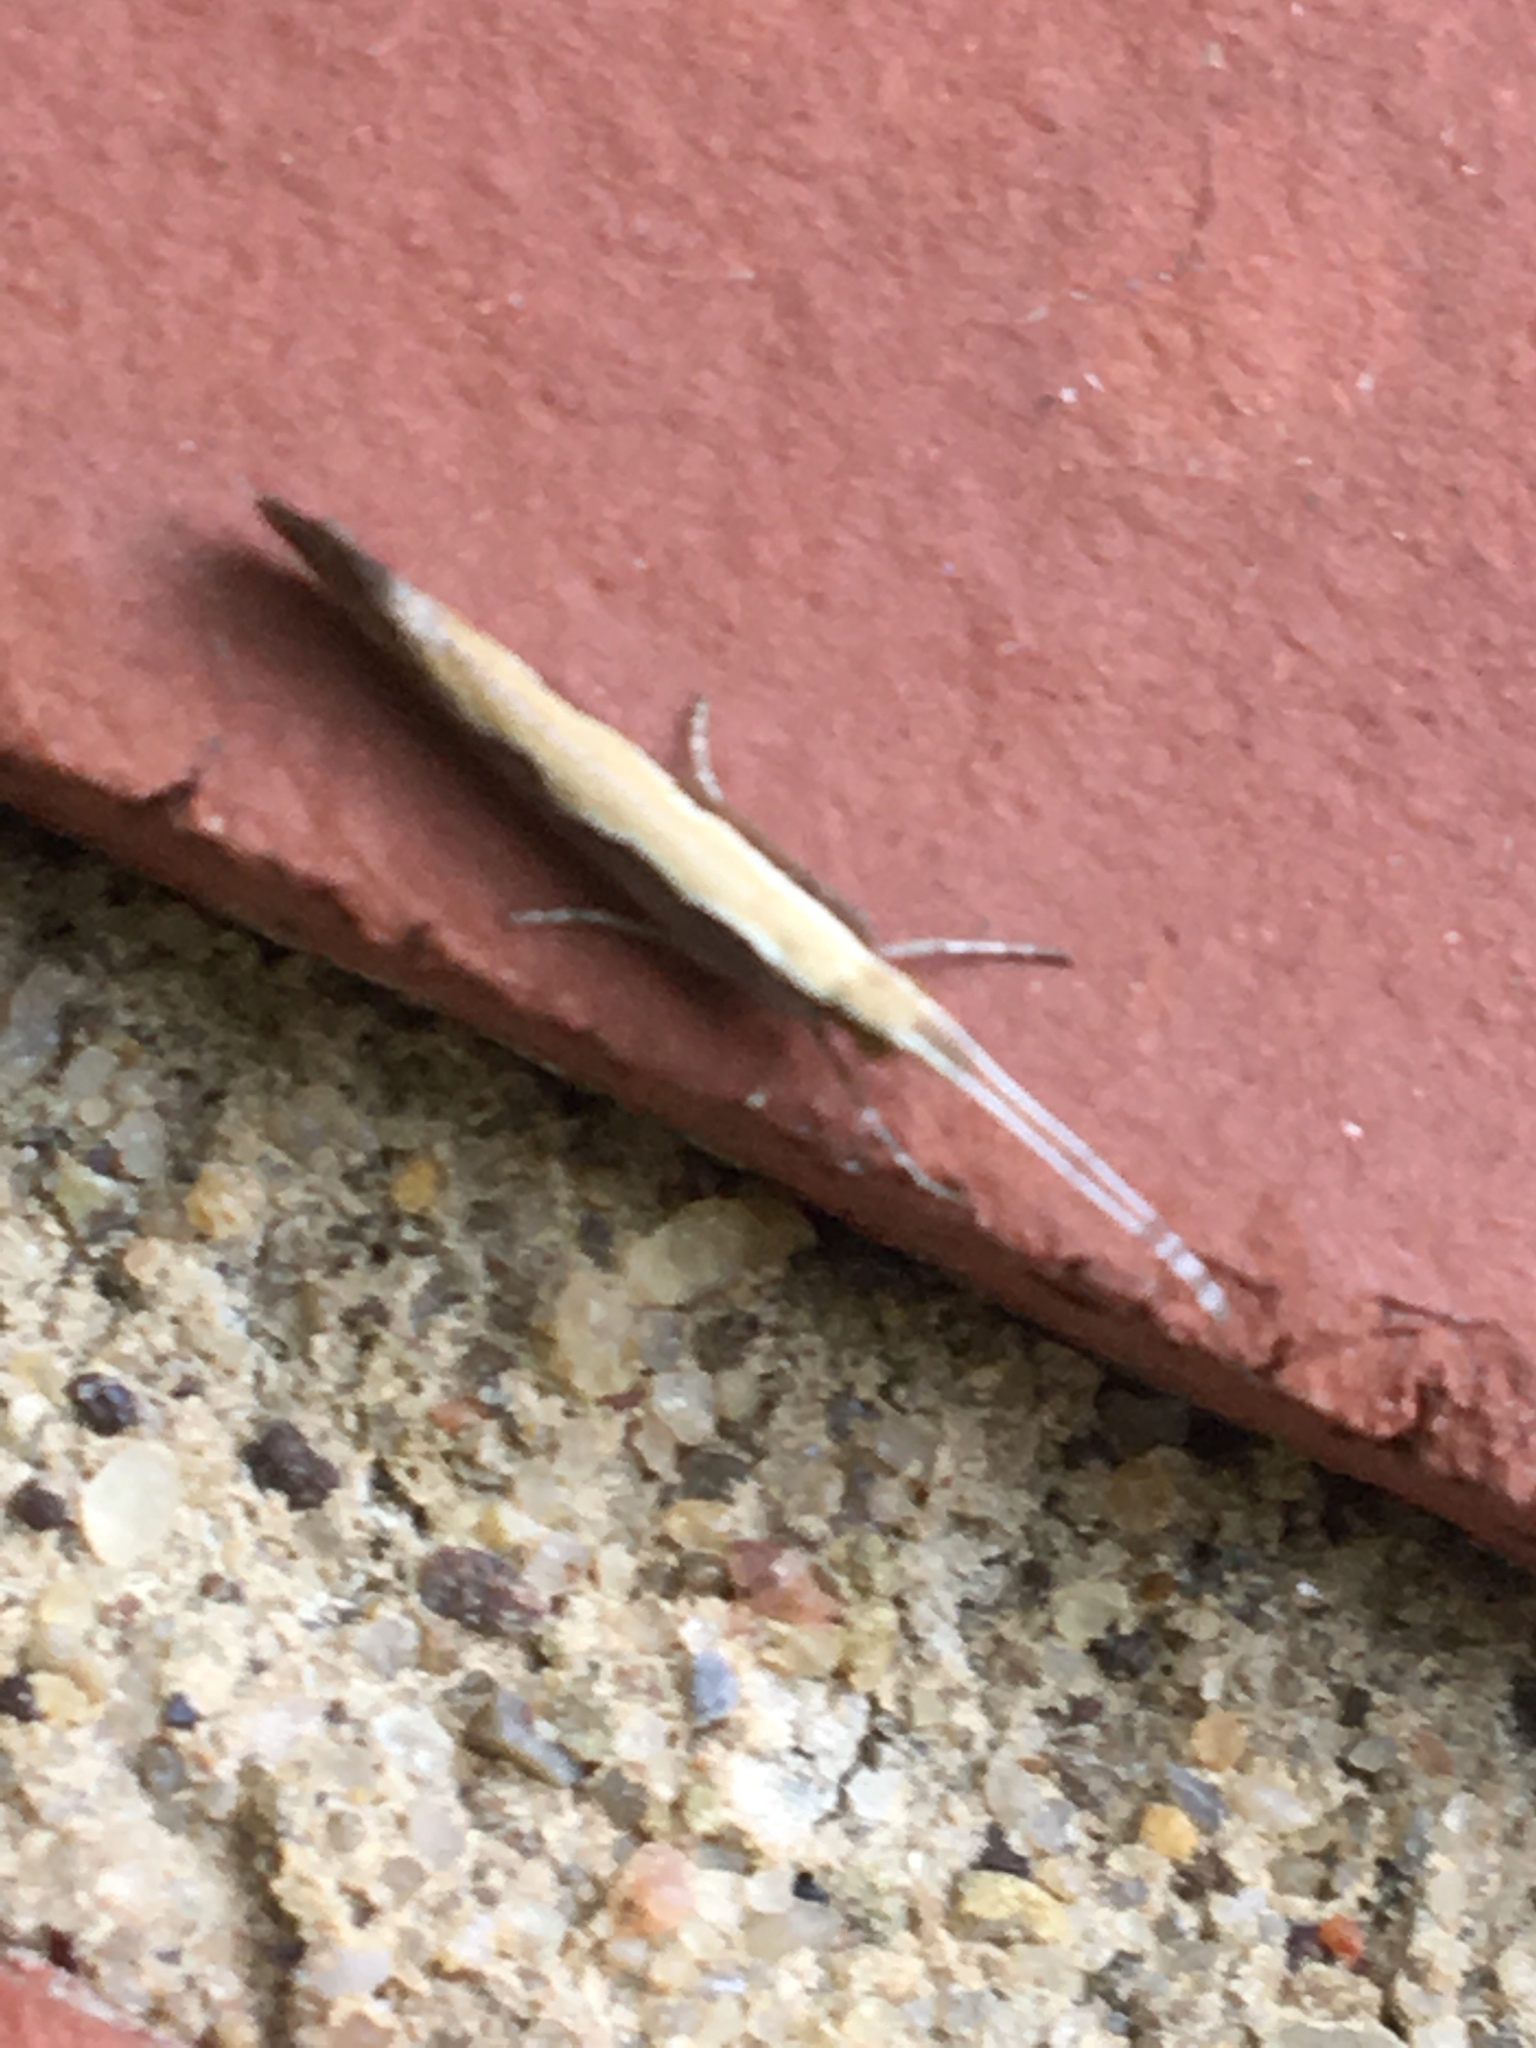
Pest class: diamondback_moth